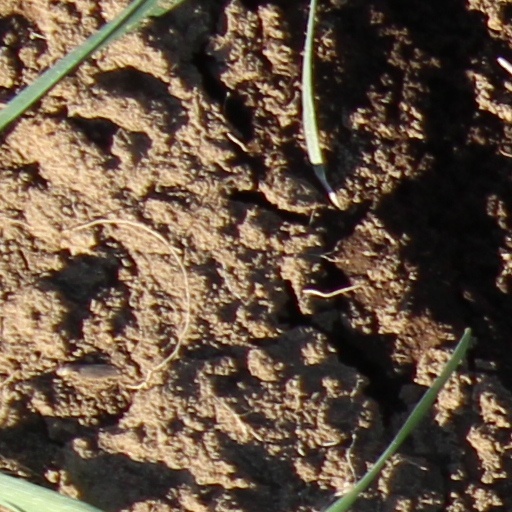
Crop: wheat